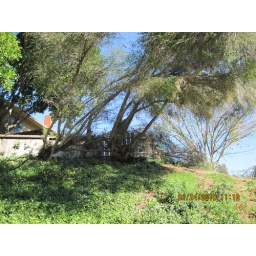
Image of pepper tree against fence at 13103 Tawny Way